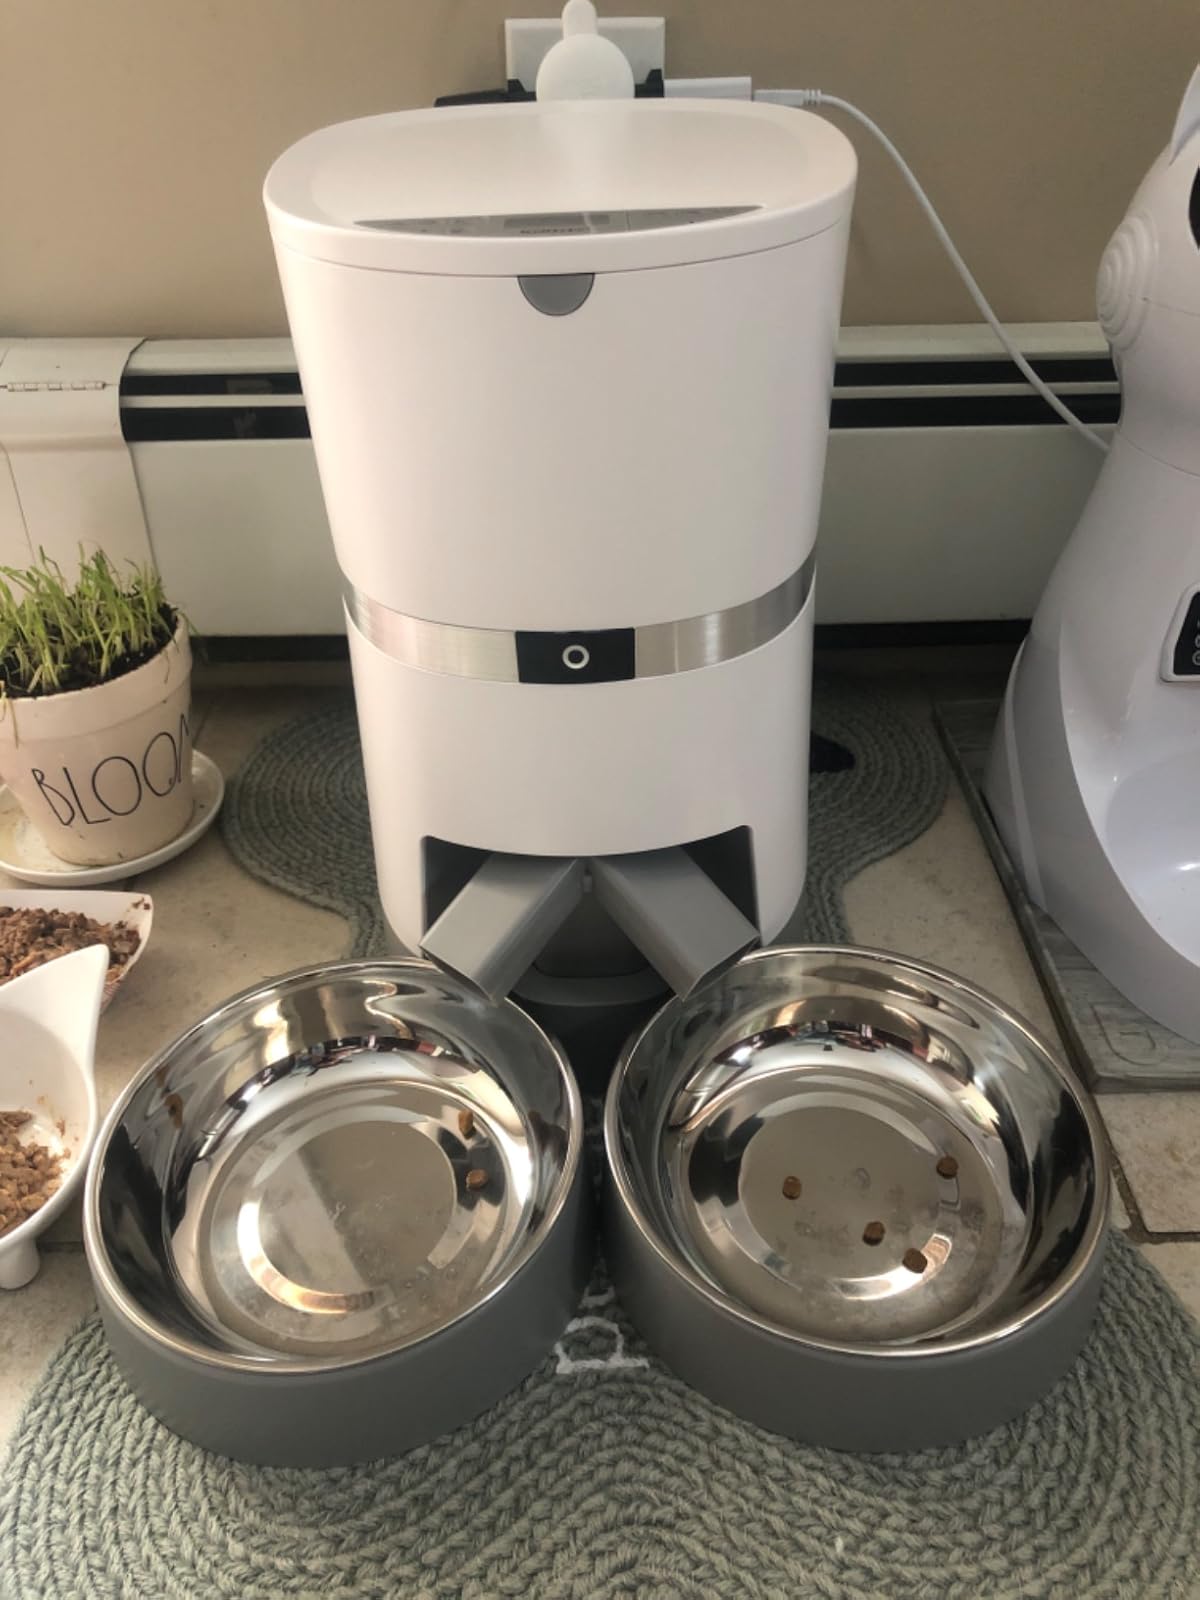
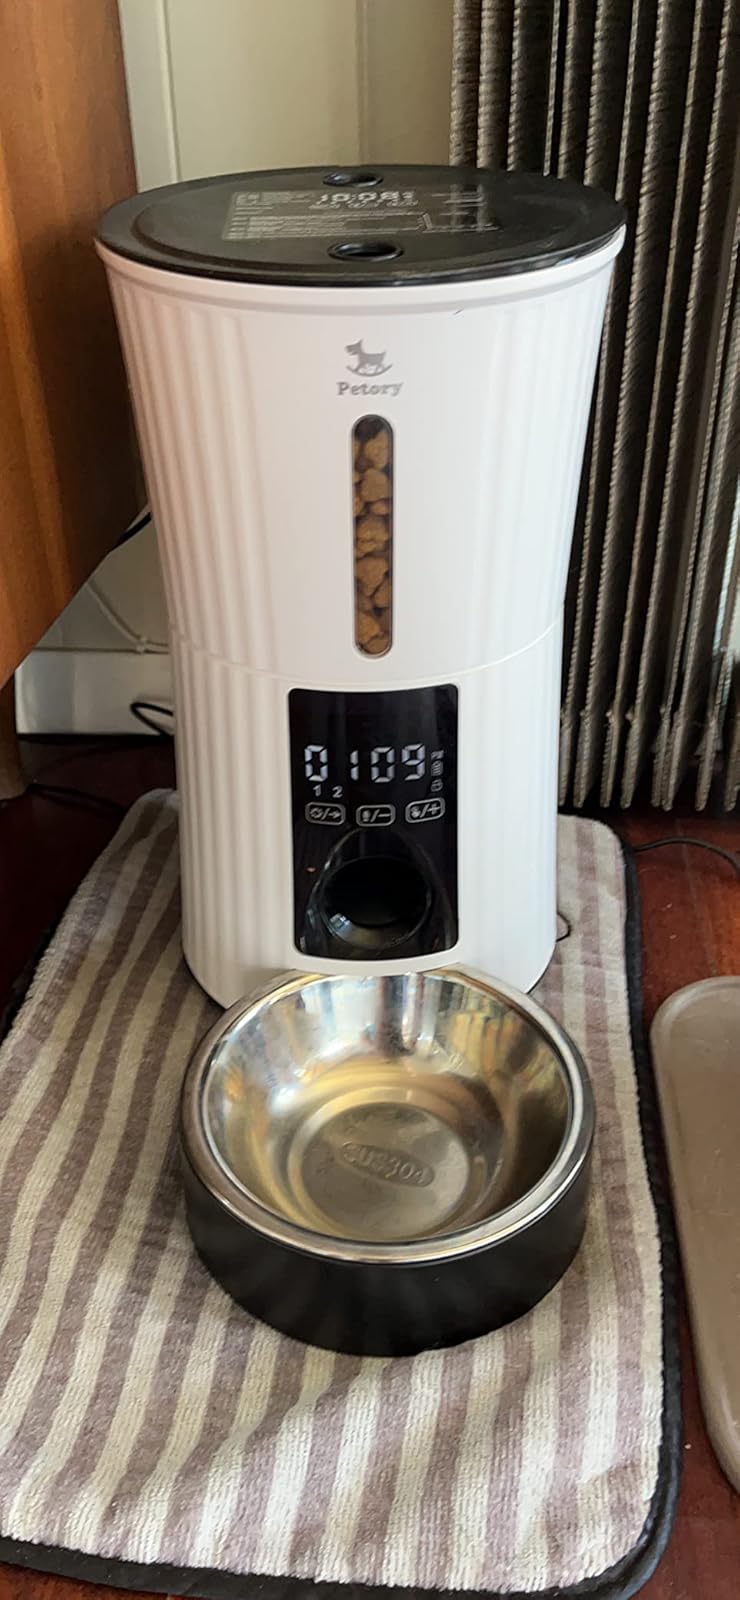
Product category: items_feeder
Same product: no